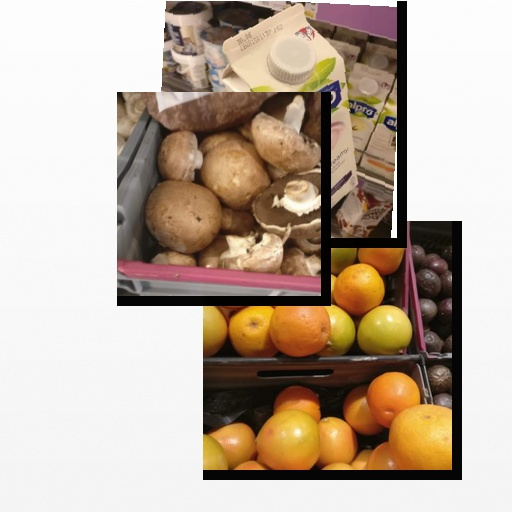
Food items: mushroom, blueberry_soy_yogurt, red_grapefruit